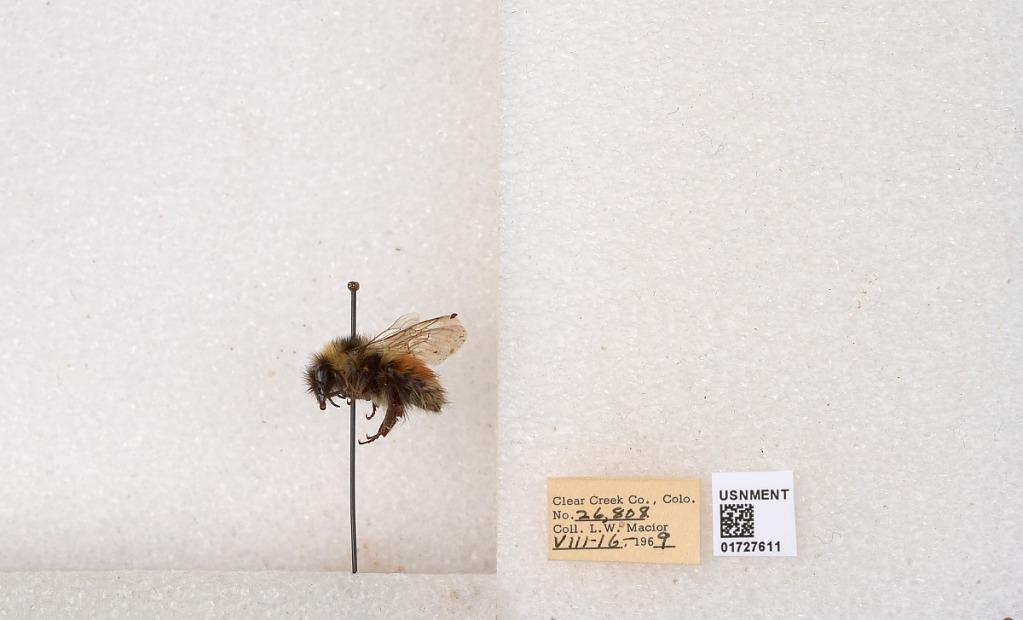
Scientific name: Bombus (Pyrobombus) sylvicola Kirby
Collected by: L. Macior
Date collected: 1969-8-16
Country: United States
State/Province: Colorado
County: Clear Creek
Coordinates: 39.7006, -105.694